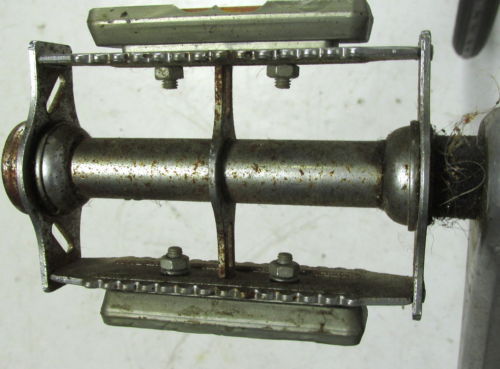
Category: bicycle